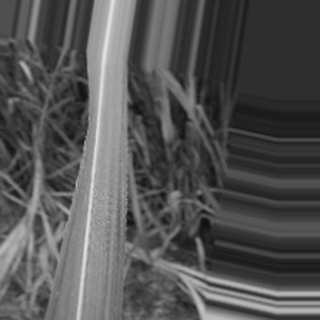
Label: sugarcane_bacterial_blight